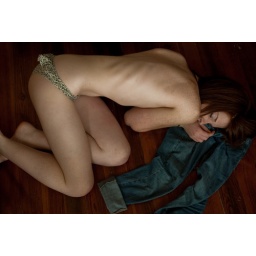
I hope there's still a piece of me upon your bedroom floor